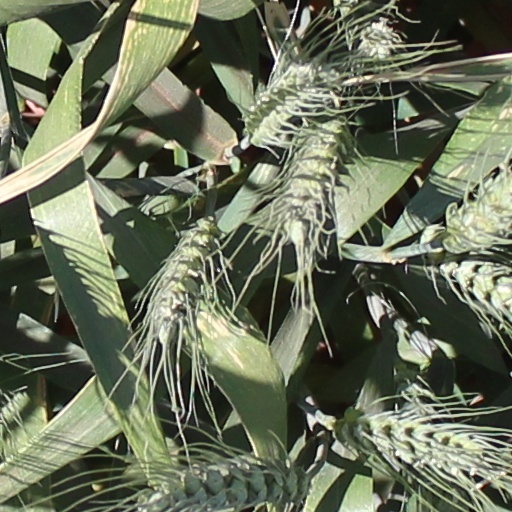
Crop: wheat